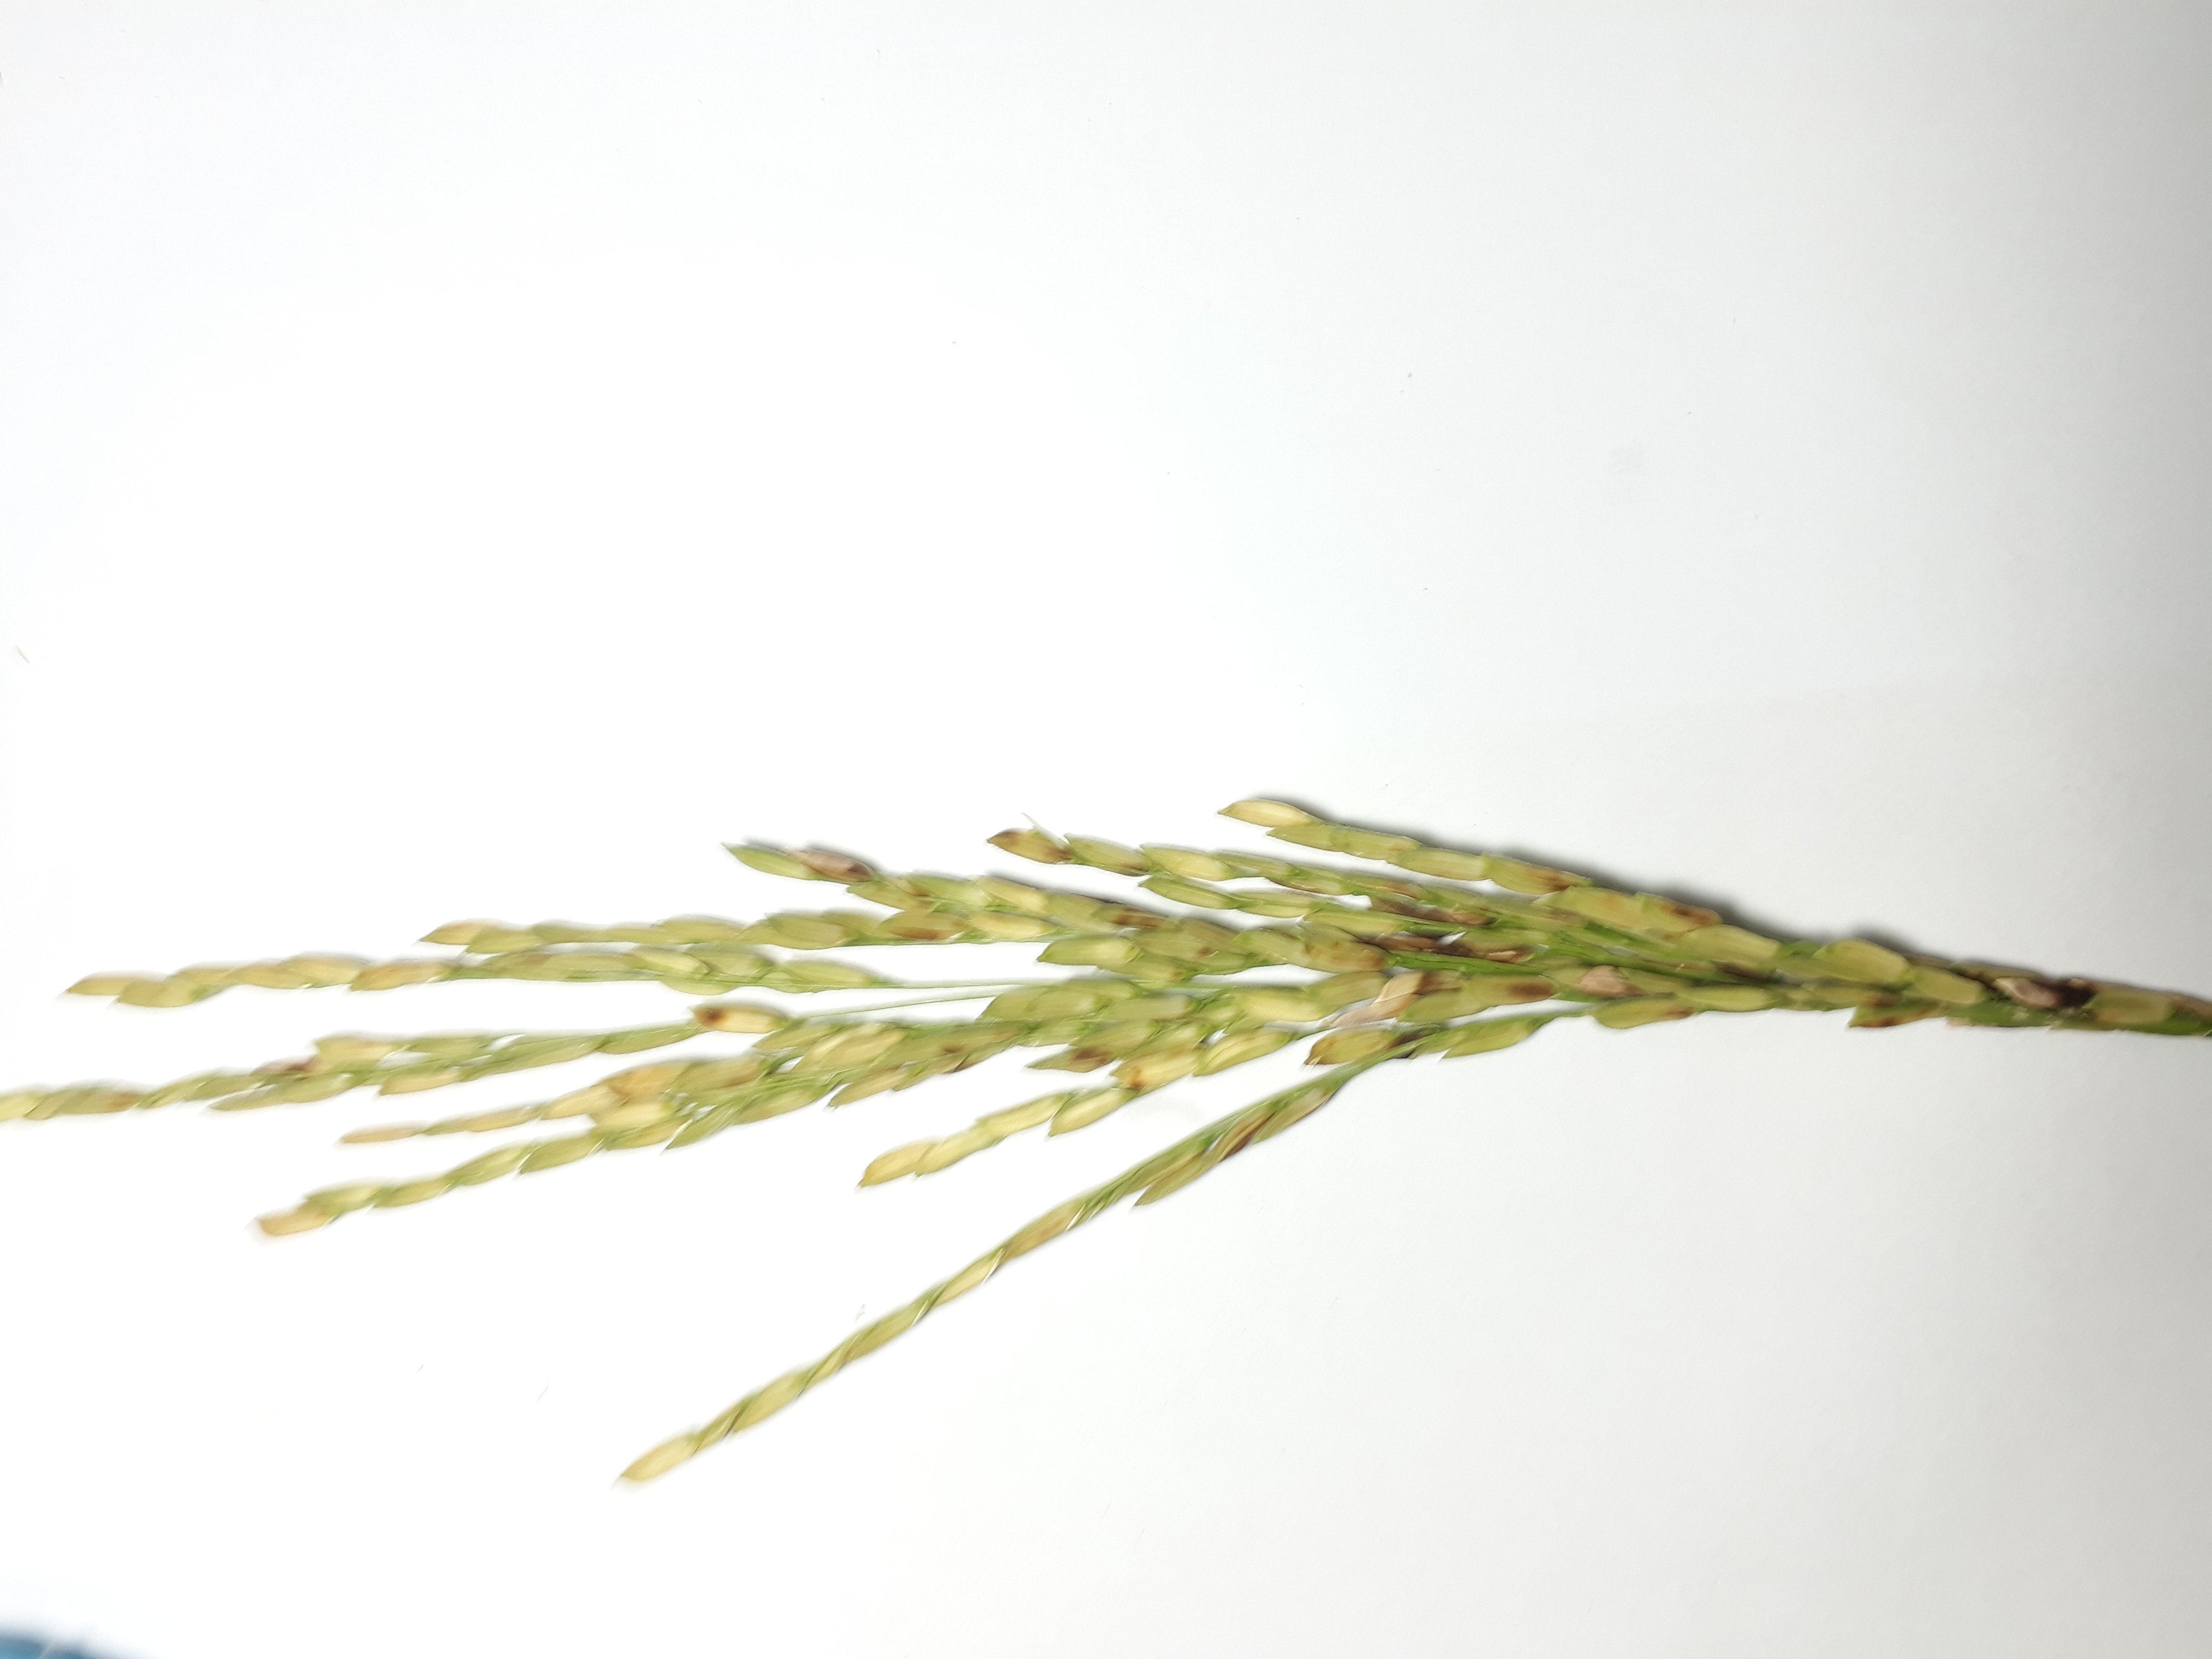
Label: Mild